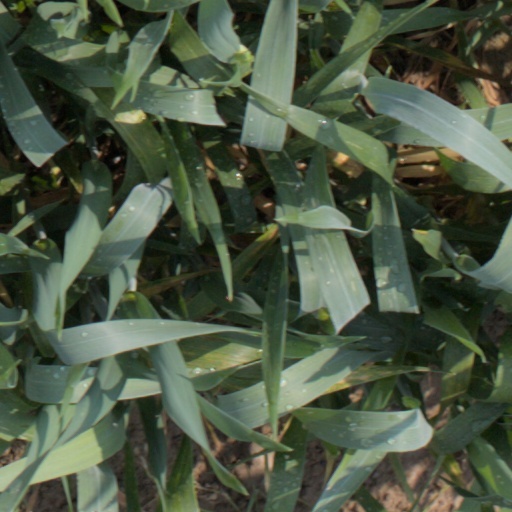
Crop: wheat